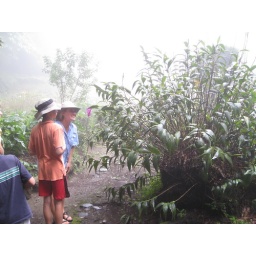
in the cloud forest